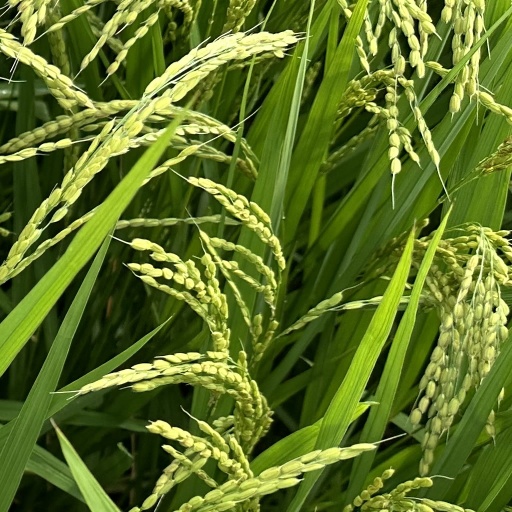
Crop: rice